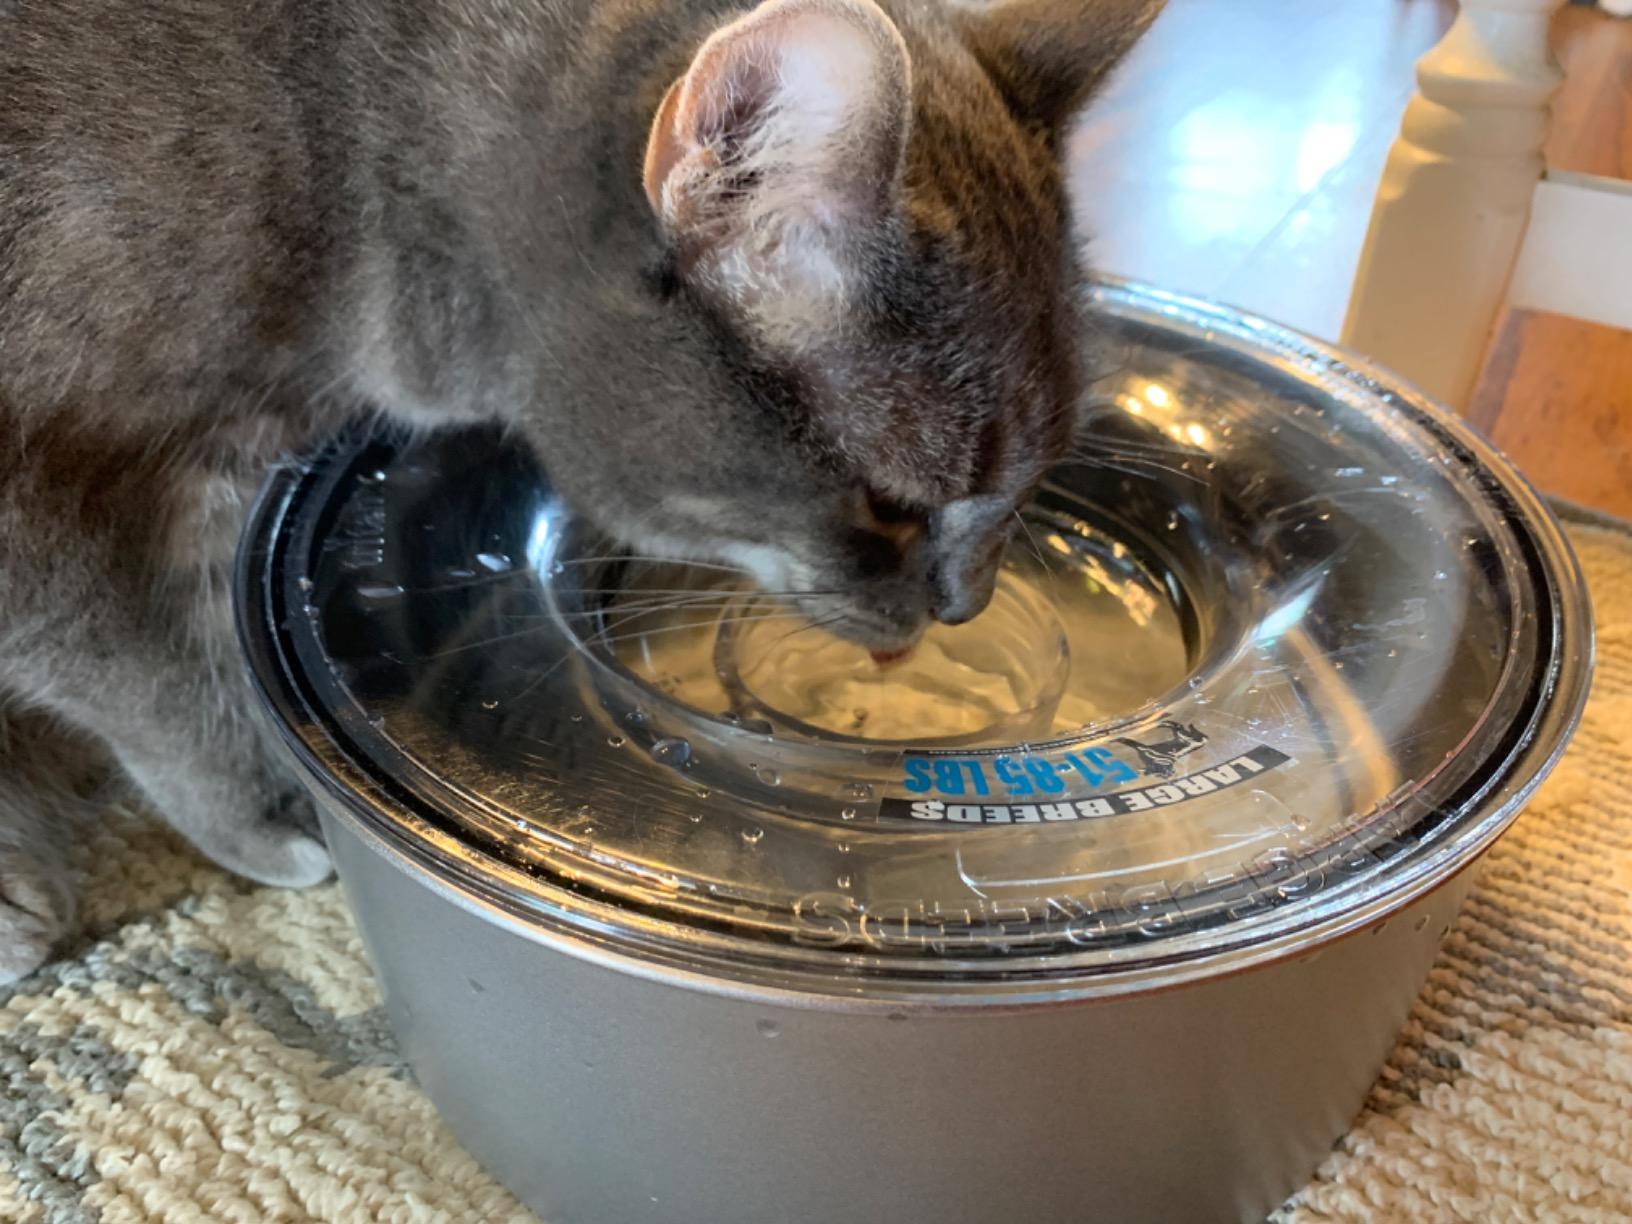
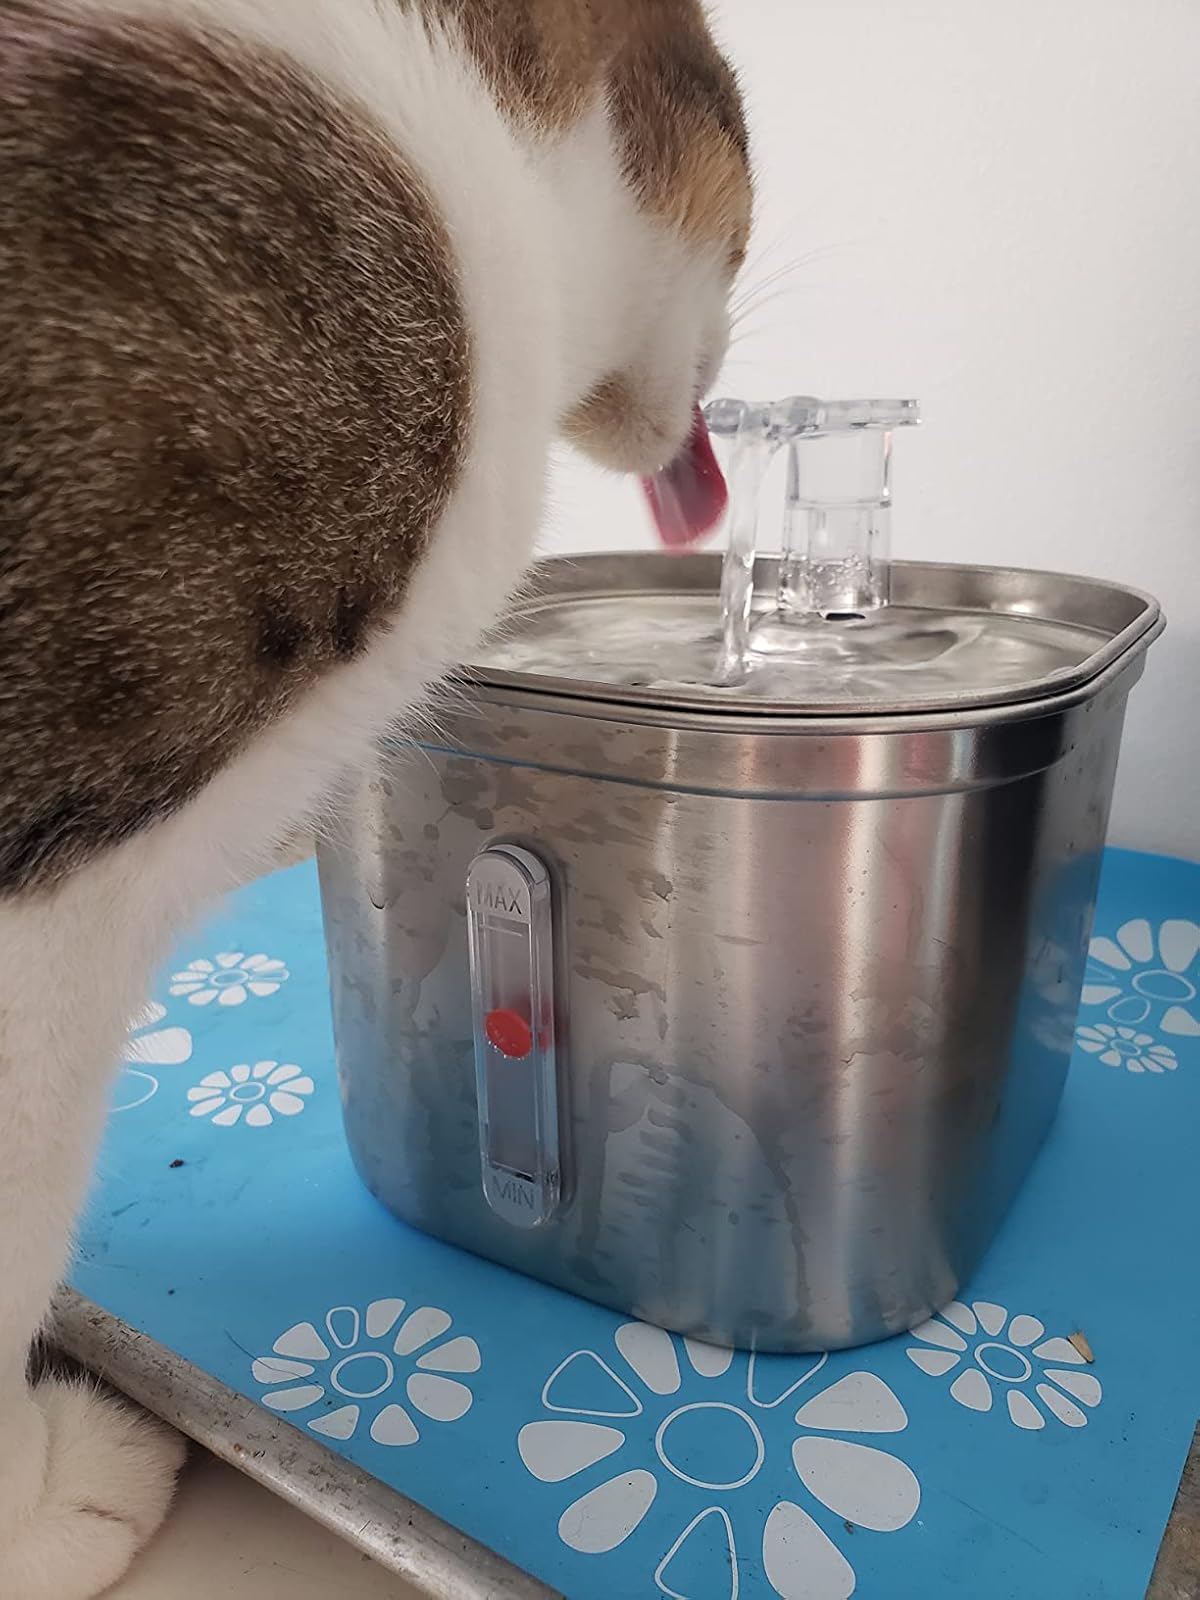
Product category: items_bowl
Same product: no